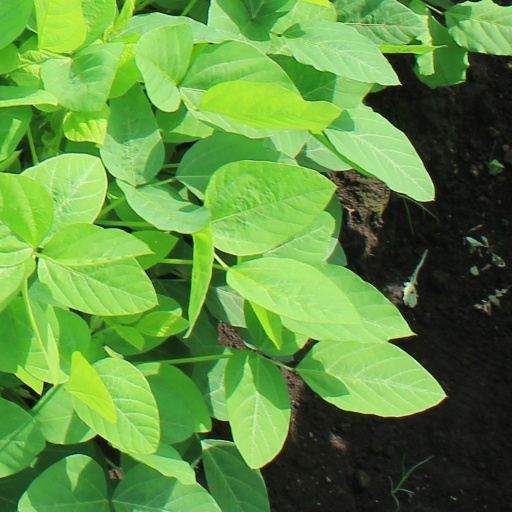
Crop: soybean